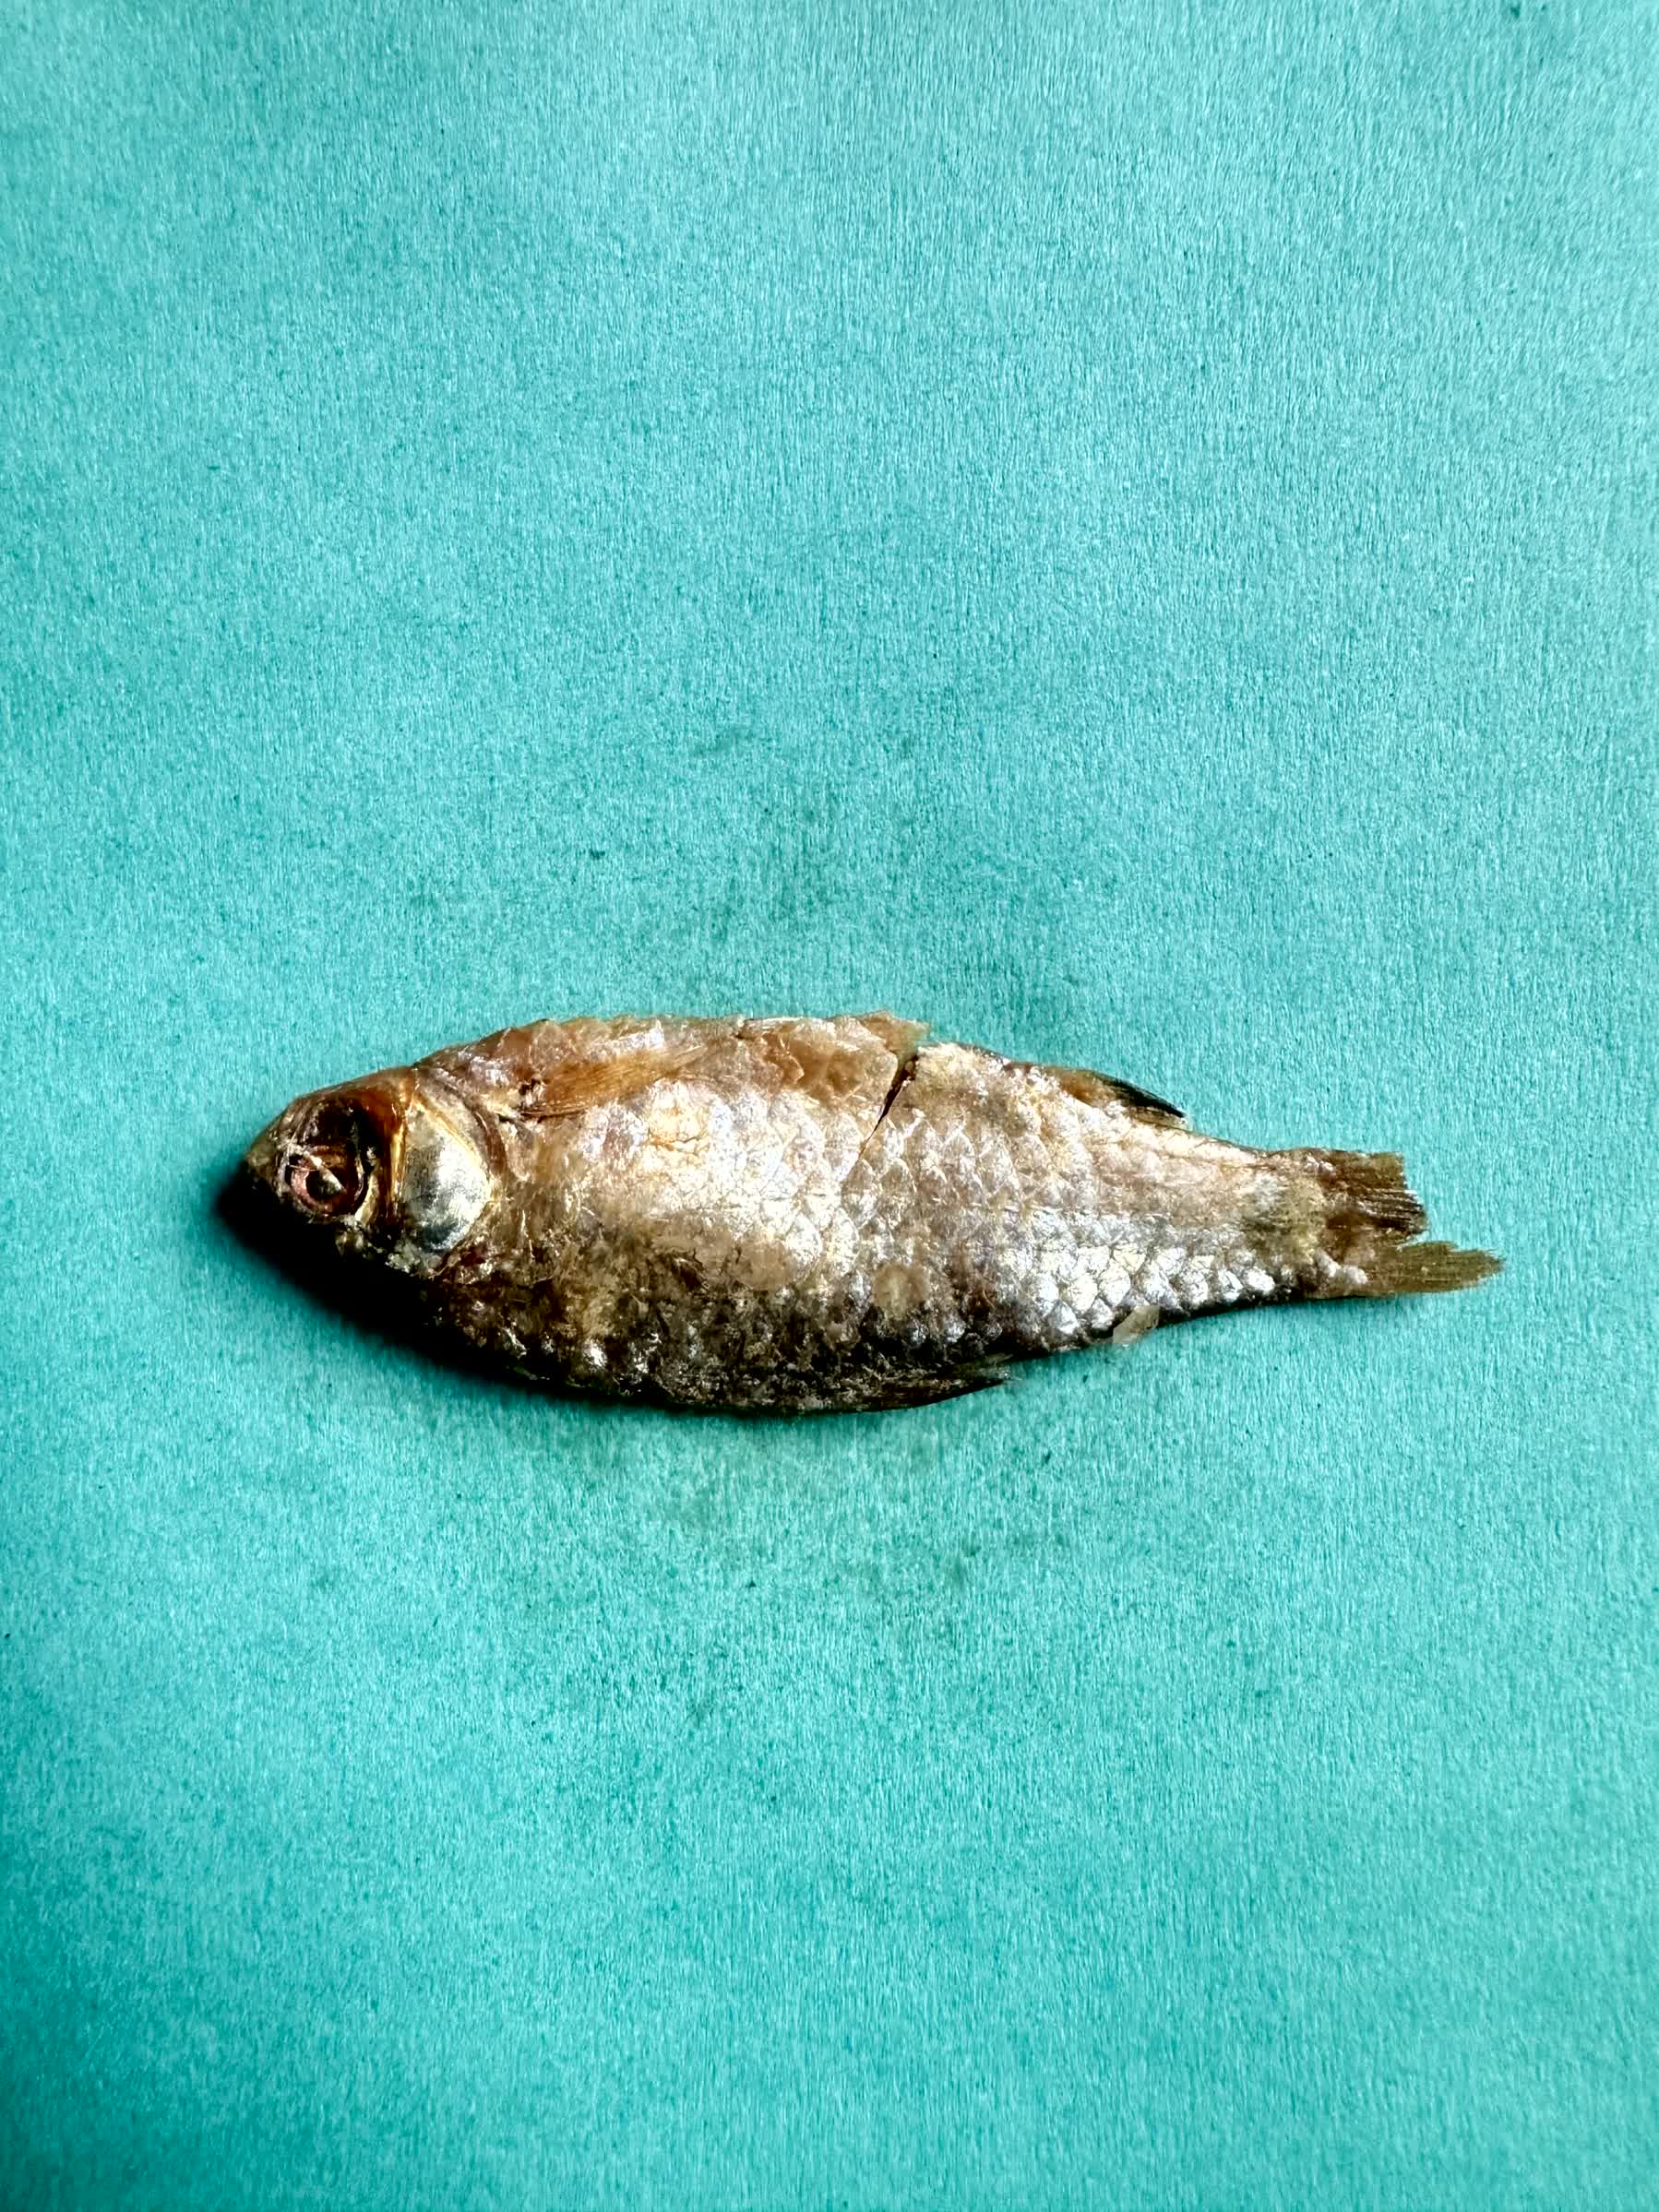
Species: puti chepa